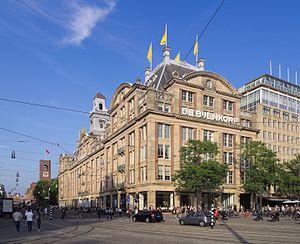
De Bijenkorf est une chaîne néerlandaise de grands magasins hauts de gamme créée en 1870, dont le principal établissement est situé à l'angle entre la place du Dam et le Damrak, à Amsterdam.